Fancy Ray

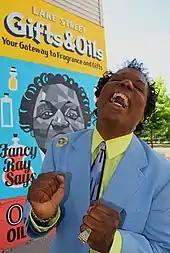
McCloney stands in front of a mural of himself on Lake Street in Minneapolis

Fancy Ray has appeared on a number of nationwide talk shows and reality series, including "The Tonight Show", "America's Got Talent", "Last Comic Standing", "Entertainment Tonight", "The Maury Povich Show", and "The Jenny Jones Show". He moved to Los Angeles in 2003 to establish a Hollywood career, but returned to the Twin Cities in 2008. McCloney appeared in the 2008 direct-to-video comedy "The Junkyard Willie Movie: Lost In Transit" as "Crazy Revival Preacher." He contributed guest vocals to the 2003 song "Parrots" by indie-rock band Hymie's Basement, and stars in a promotional video for Sleeping in the Aviary's 2010 album "You and Me, Ghost", described by the Minnesota Daily as "a tongue-in-cheek homage to all those late night advertisements you’ve probably fallen asleep to once or twice."